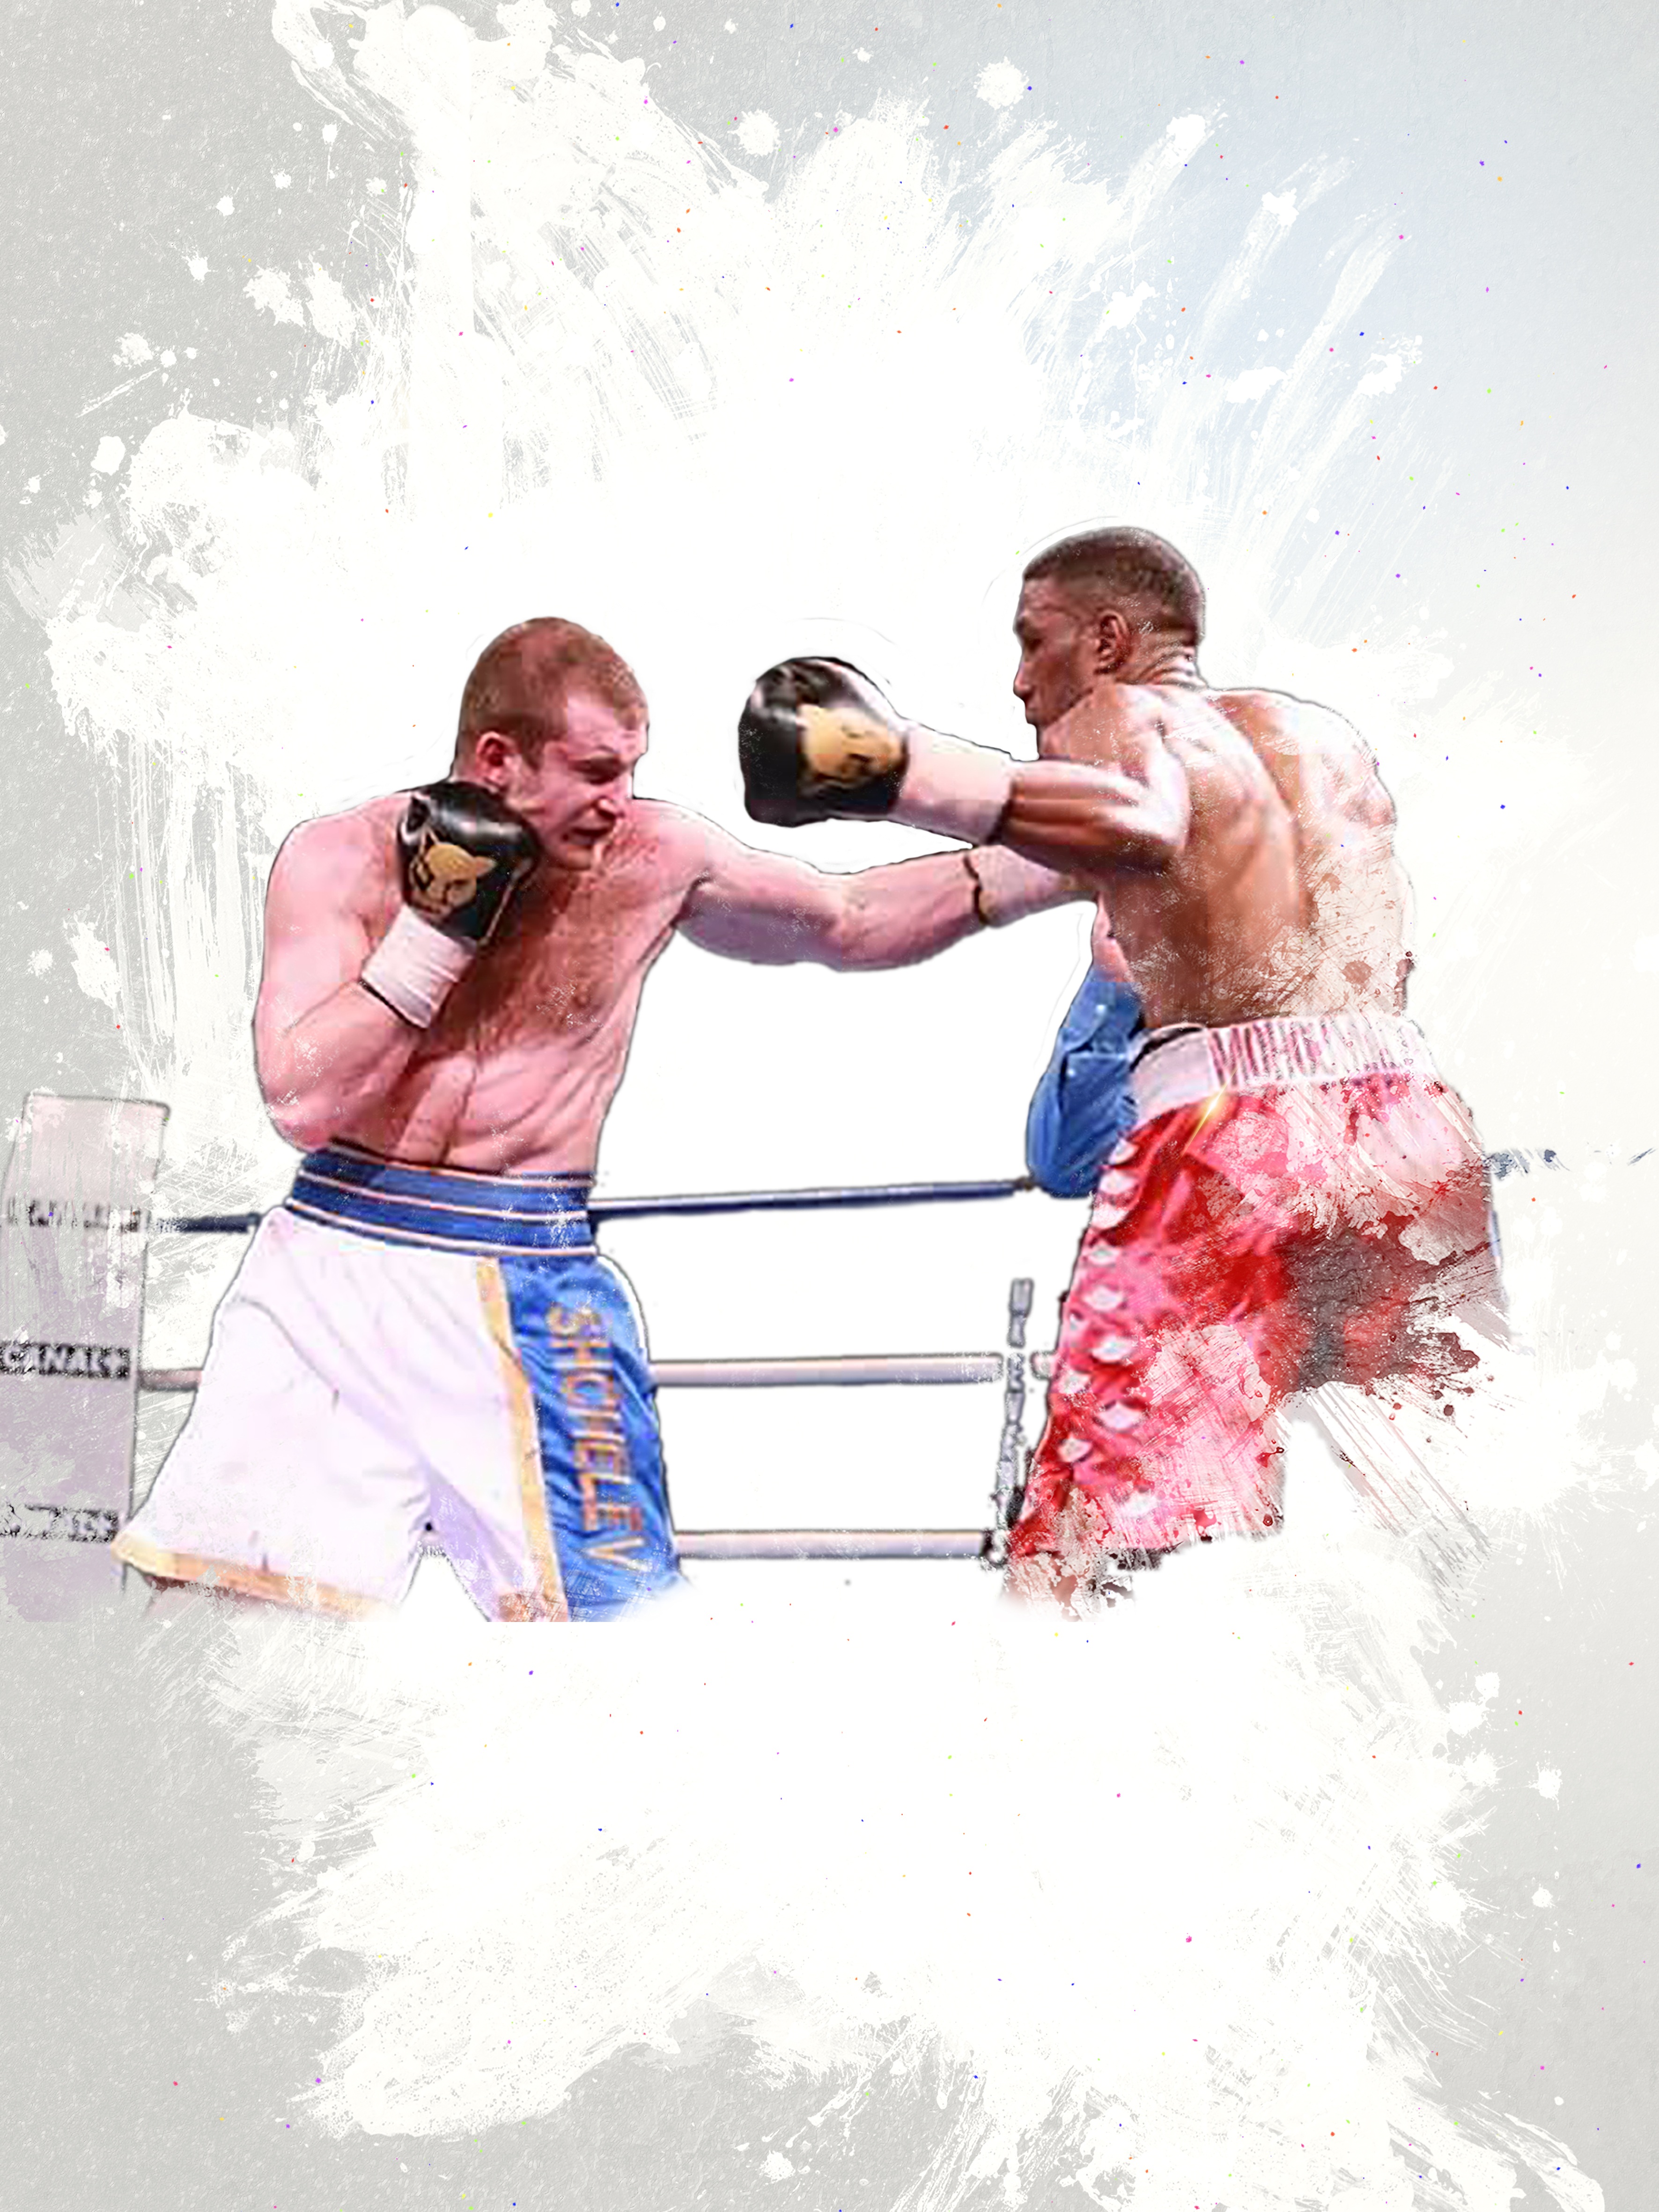
romance, boxing, sports, fighting, interaction